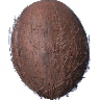
Label: Cocos 1